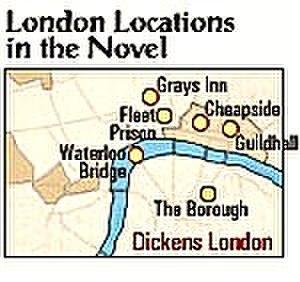
The Pickwick Papers, le Londres du roman.
Les Papiers posthumes du Pickwick Club, également connu sous le titre Les Aventures de Monsieur Pickwick, est le premier roman de Charles Dickens à être publié sous forme de feuilleton, de 1836 à 1837.